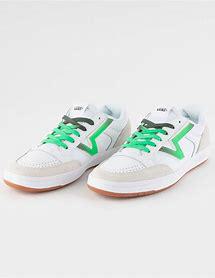
Brand: Vans
Model: Lowland Cc